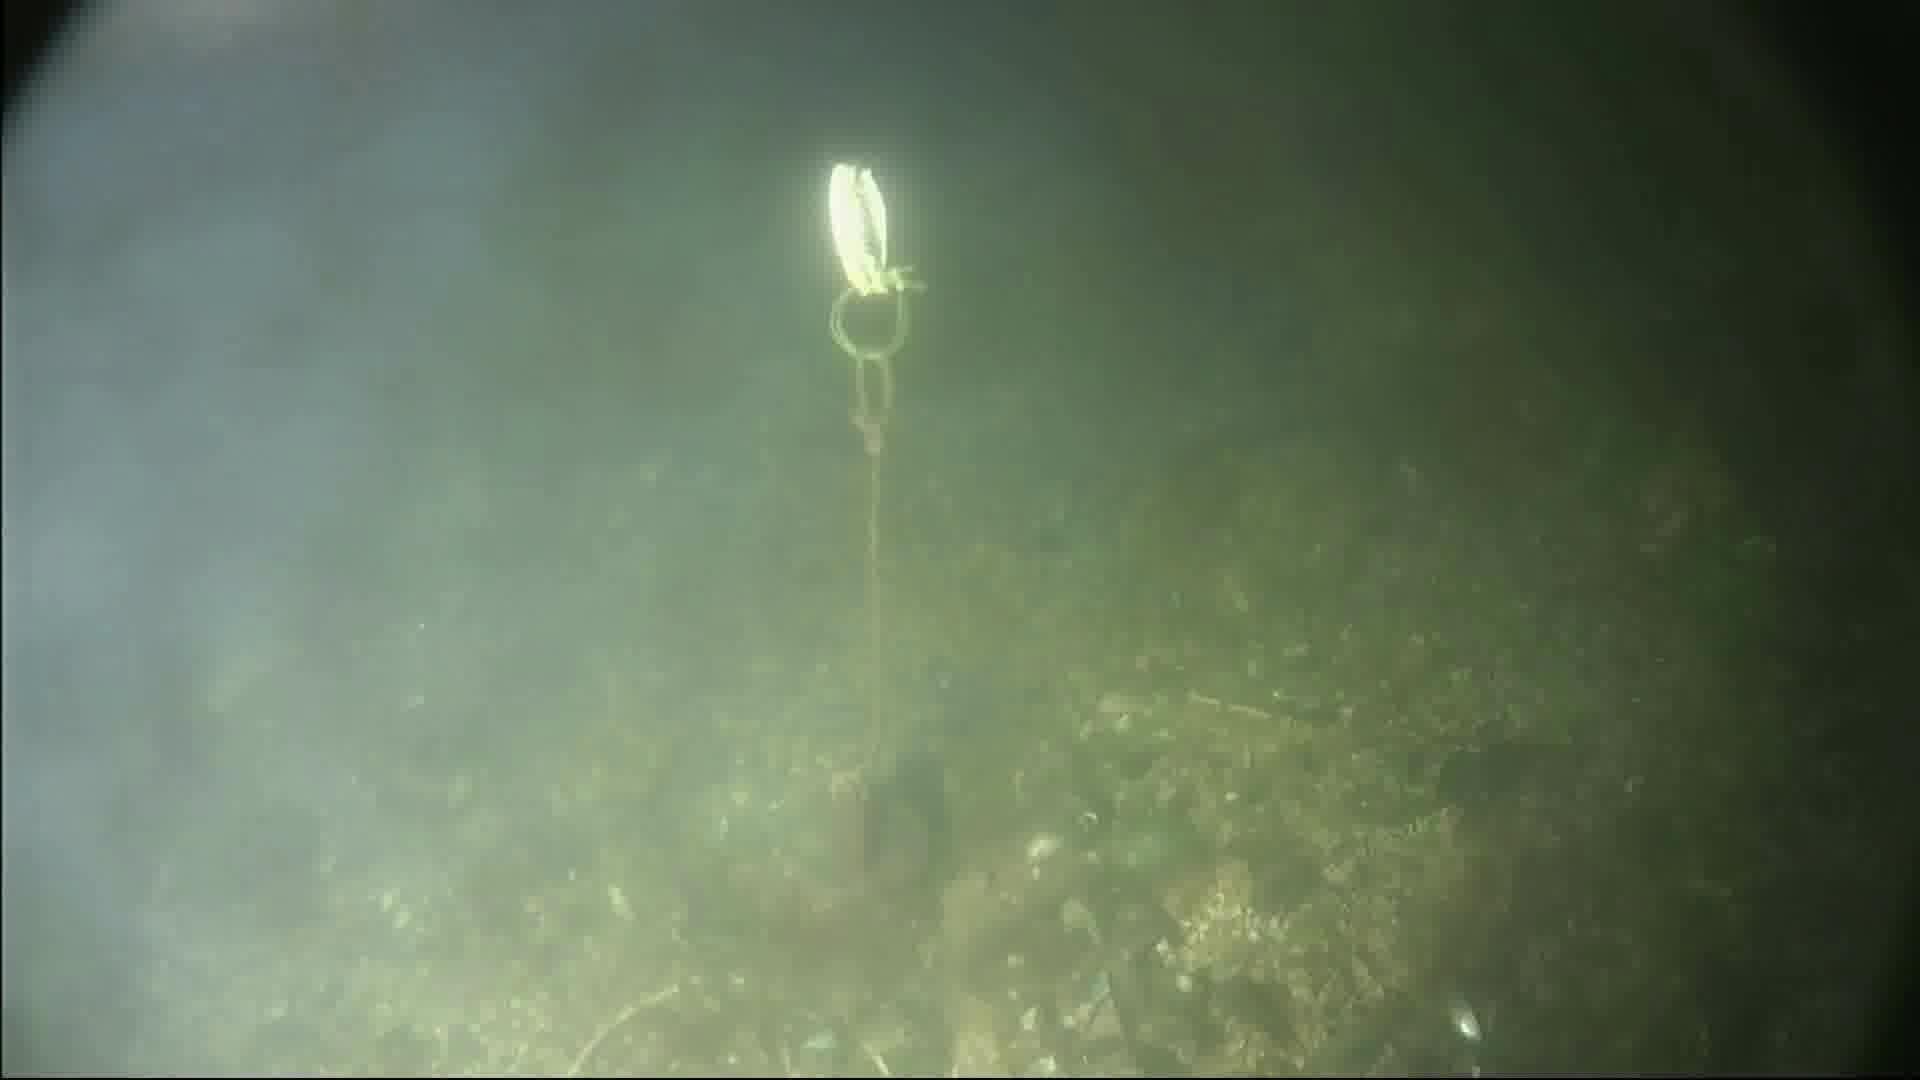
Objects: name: crab